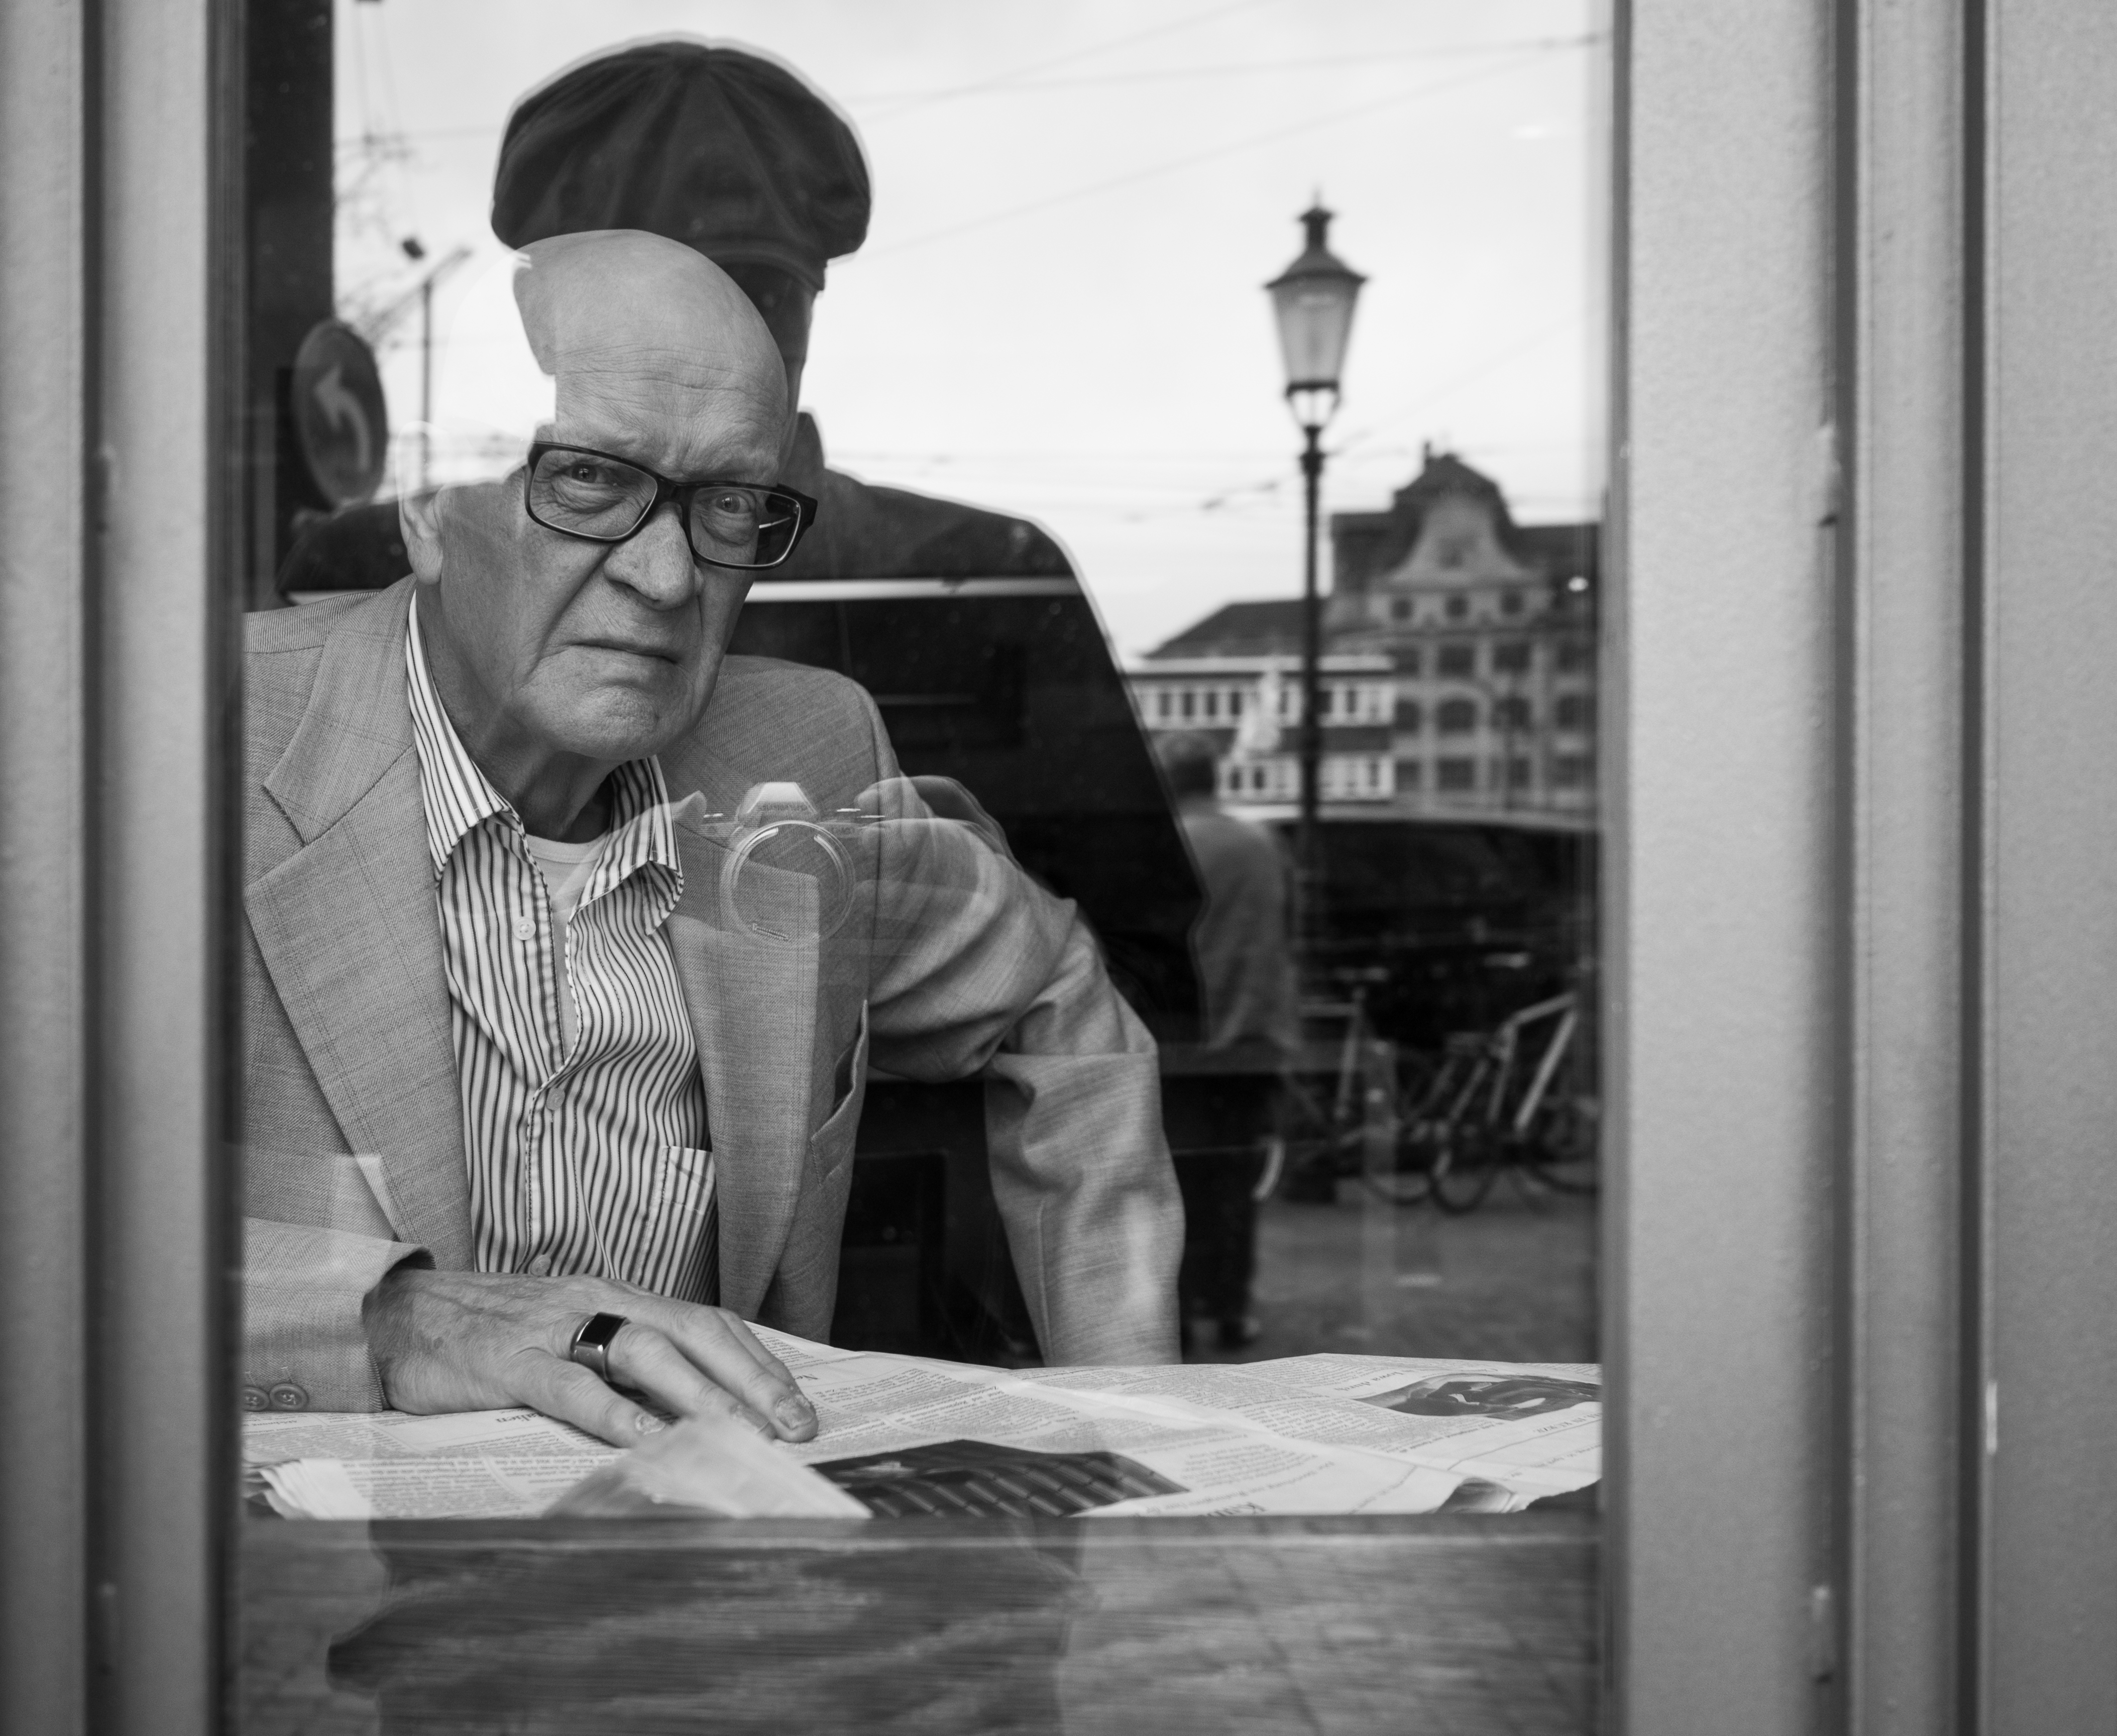
man, person, black and white, white, street, photography, sitting, black, monochrome, streetphotography, flickr, thomas, olympus, photograph, omd, fuji, leica, monochrom, leuthard, hcb, thomasleuthard, monochrome photography, film noir